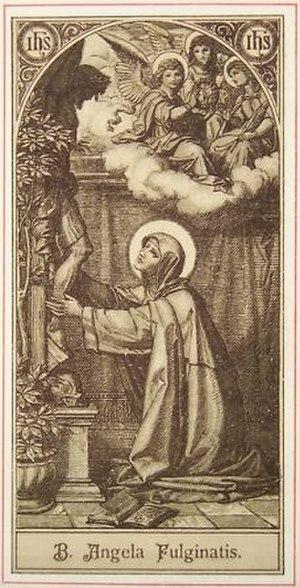
Cette page dresse la liste des personnes canonisées par le pape François.
Sainte Angèle de Foligno est une religieuse franciscaine italienne du XIIIᵉ siècle, qui fut l'une des premières grandes mystiques reconnues par l'Église catholique.